Cime de Missun

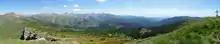
Panorama from the summit

The mountain is accessible from the Colla Rossa by a brief diversion branching from the former military dirt road which marks the border between Italy and France, which in this stretch coincides with an hiking itinerary named "Alta via delle Alpi del Mare".